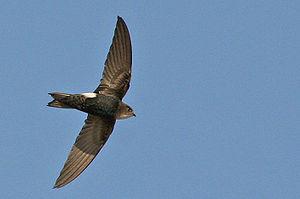
Le Martinet horus, Apus horus, est une espèce d'oiseaux de la famille des Apodidae.